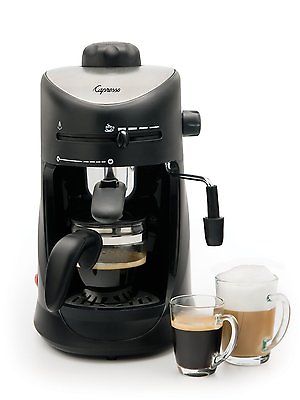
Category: coffee maker